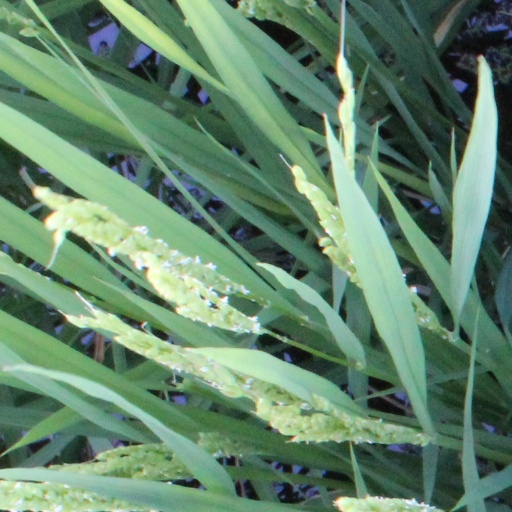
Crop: rice